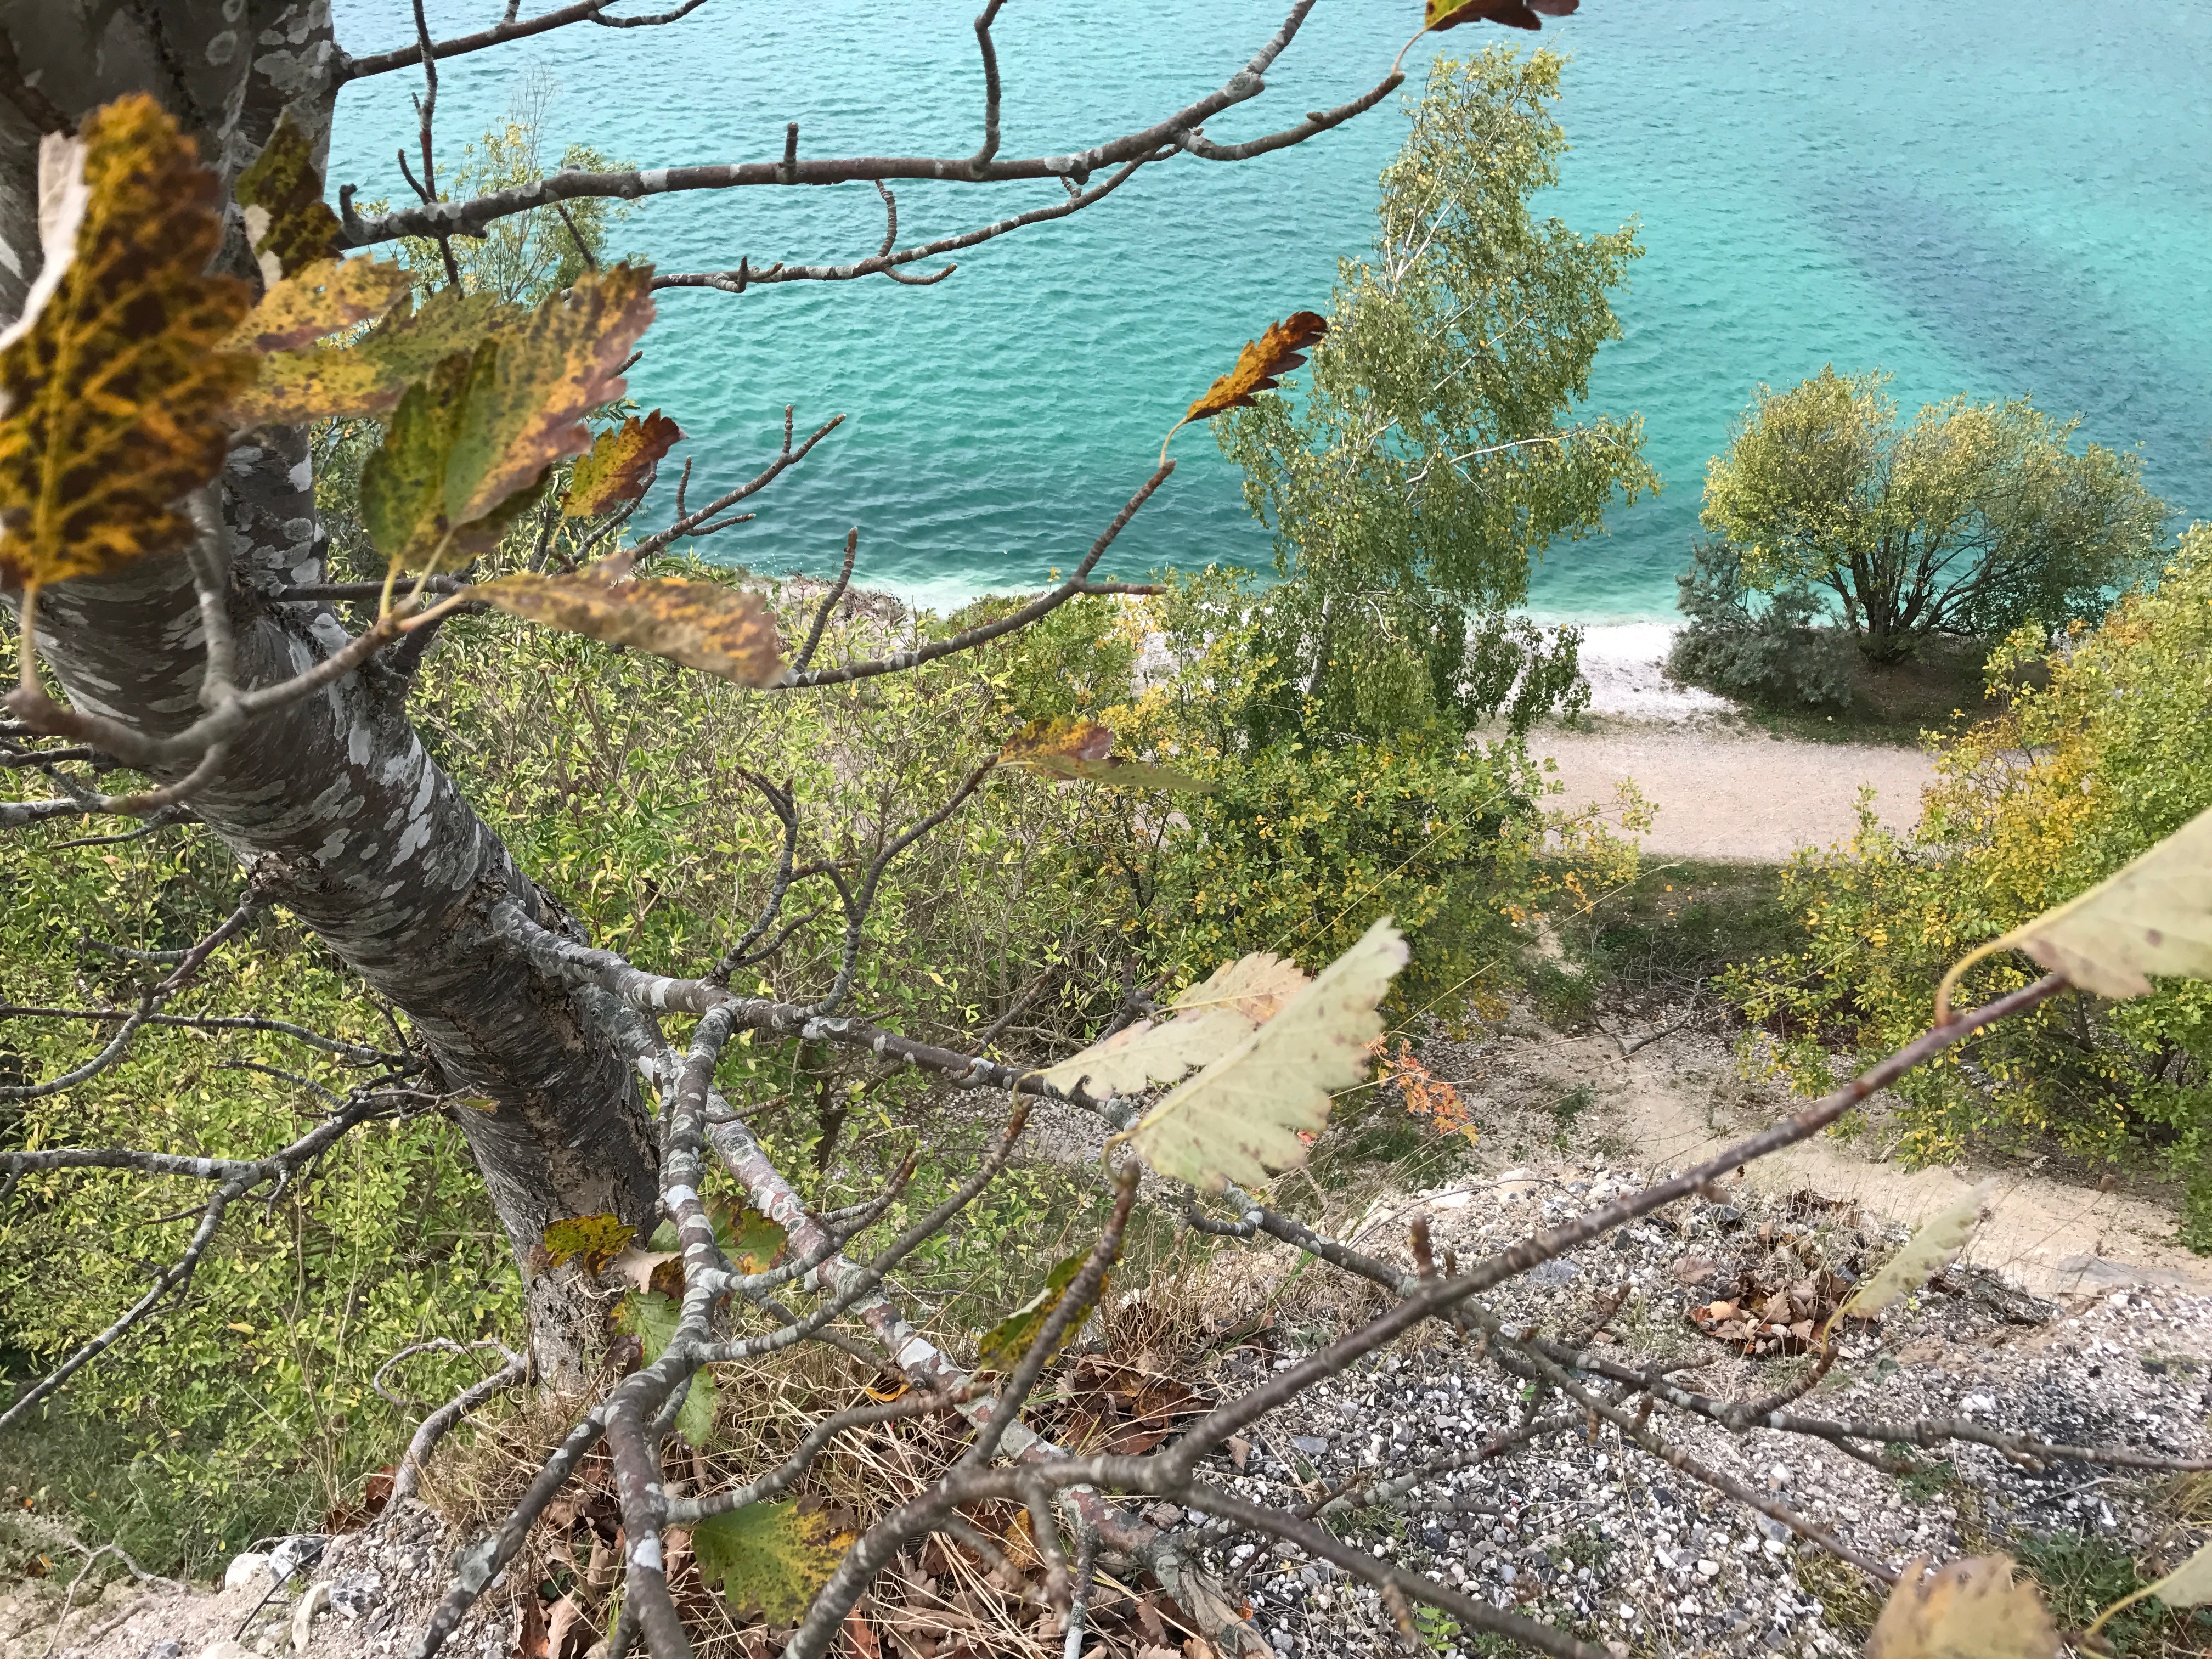
tree, branch, plant, flower, wildlife, flora, woody plant